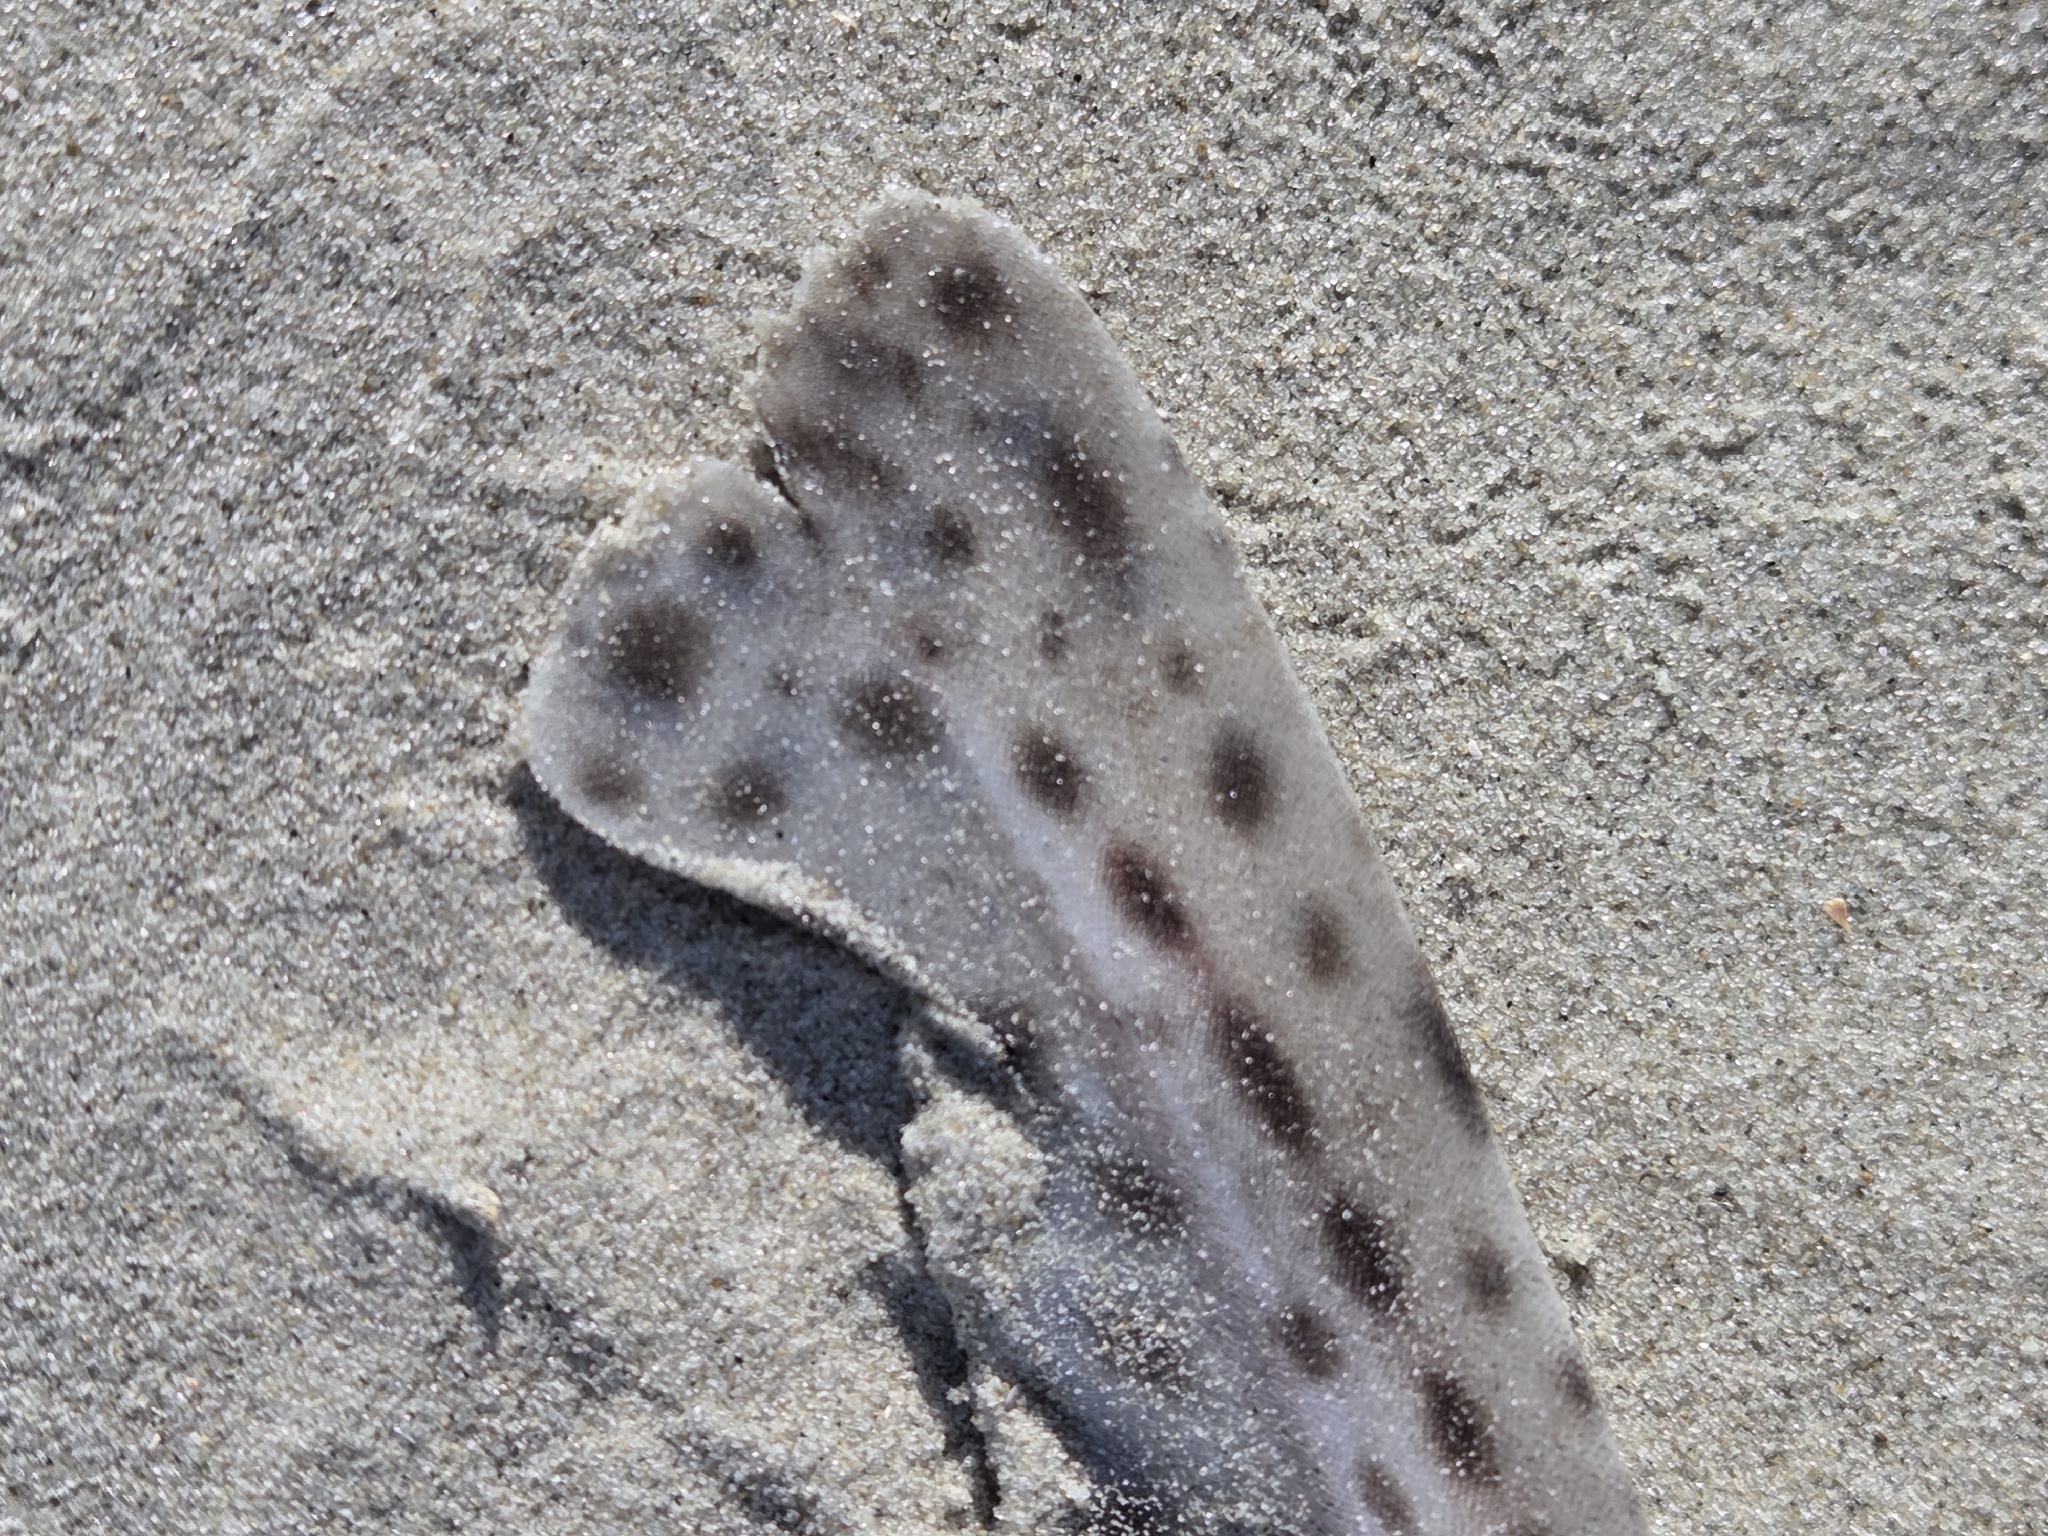
fish (species not among the labelled classes)